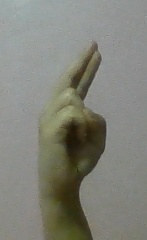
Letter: zay